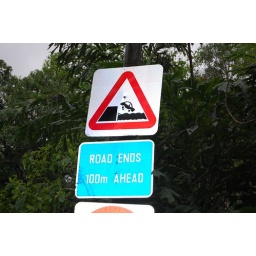
rare road signs in singapore